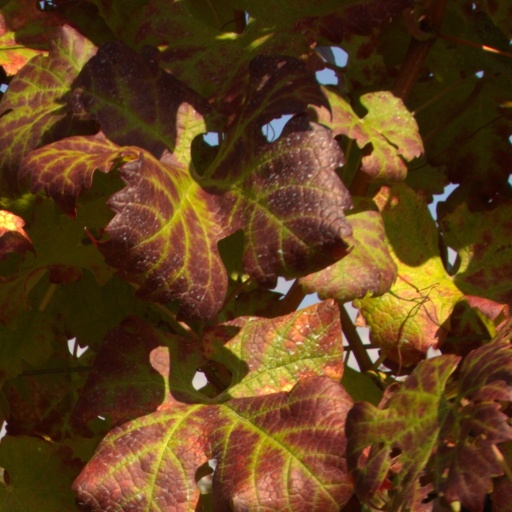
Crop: grape